Ricky Ponting

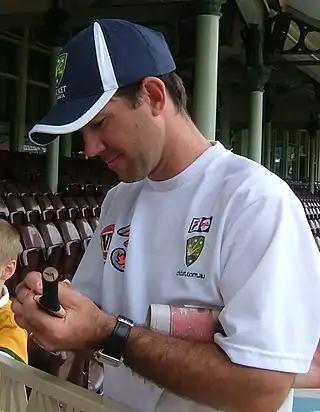
Ponting signing autographs in Sydney, 2005, before he scored his fourth career double century.

Ponting oversaw a successful campaign in the 2004–05 Australian season. They won all five Tests, defeating New Zealand 2–0 and Pakistan 3–0. Ponting scored 145 runs at 72.50 against New Zealand in a winning start to his Test captaincy on home soil. For his performances in 2004, he was named as captain of both the World Test XI and ODI XI by ICC.